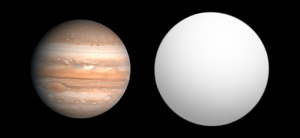
HD 189733 b, formellement HD 189733 Ab et surnommée de façon informelle Isis, est une planète de type Jupiter chaud. Elle orbite autour de HD 189733 A, une étoile naine orange située à une distance de 19,3 ± 0,2 parsecs du Soleil dans la direction de la constellation boréale du Petit Renard, à proximité de la nébuleuse planétaire de l'Haltère. Elle a été détectée en 2005 grâce au système de vitesse radiale par une équipe européenne d'astronomes composée principalement de chercheurs du Laboratoire d'astrophysique de Marseille, de l'Observatoire de Haute-Provence et de l'Observatoire de Genève. Sa découverte a été annoncée le 4 octobre 2005 par un communiqué de presse de l'Institut national des sciences de l'univers.